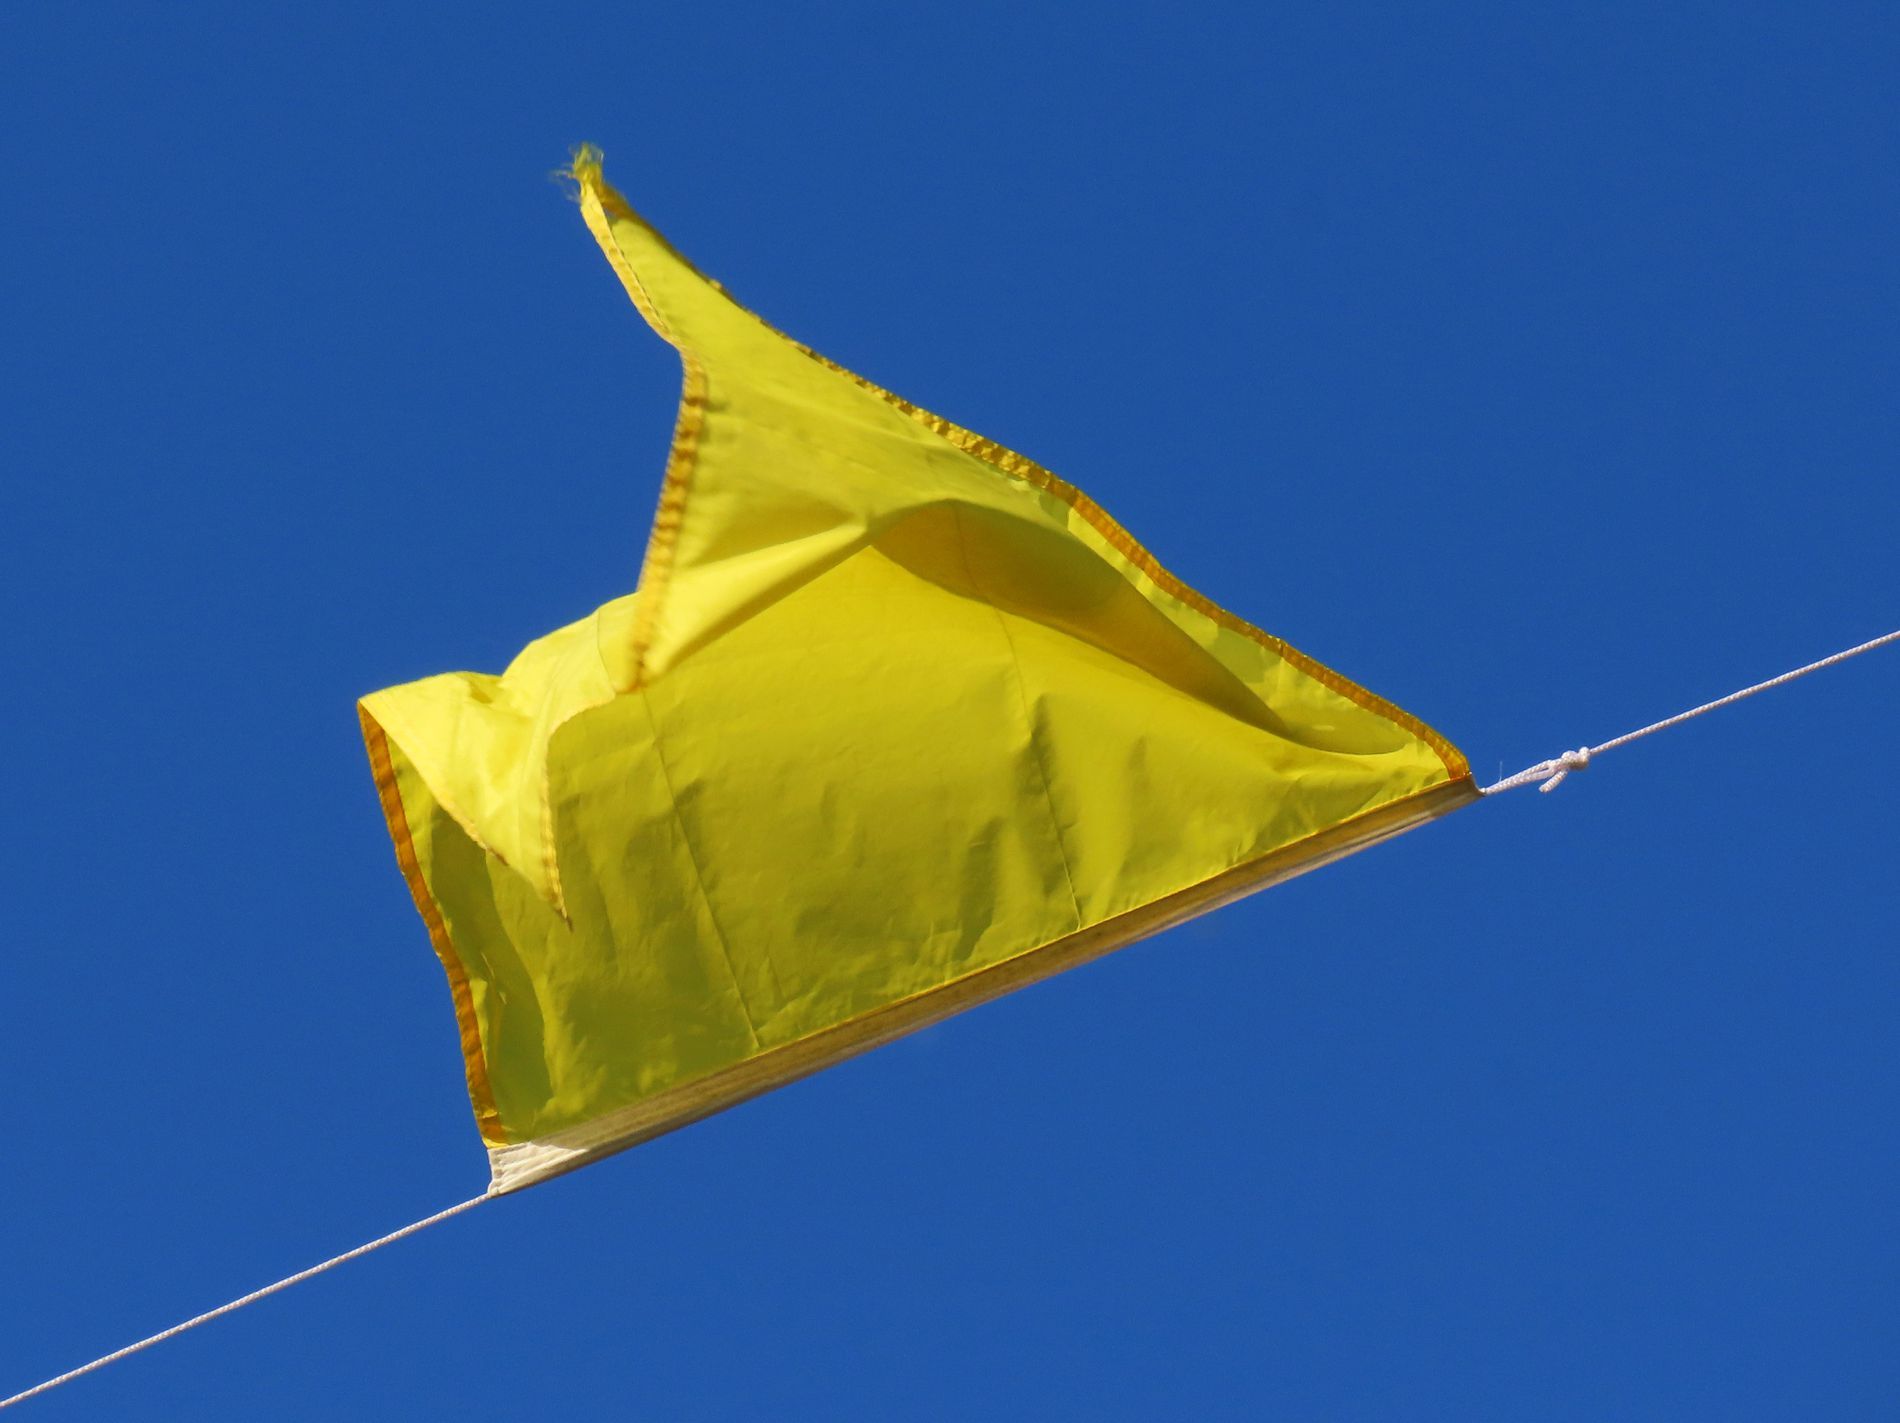
A yellow flag
The picture features a yellow flag on an oblique white rope. The background is a plain blue sky giving a minimalist vibe.
Taken at eye level in daylight, this photograph shows a yellow flag. The plain blue background helps to highlight the flag. A vivid color palette is used of yellow and blue. A windy atmosphere is noted due to the movement of the flag.
Labels: Flag, Toy, Boat, Sailboat, Transportation, Vehicle, Kite, Rope, Sky
Camera: Canon Canon PowerShot SX70 HS
Aperture: F7.1
Exposure: 1/500 sec
ISO: 100
Focal length: 75.8 mm